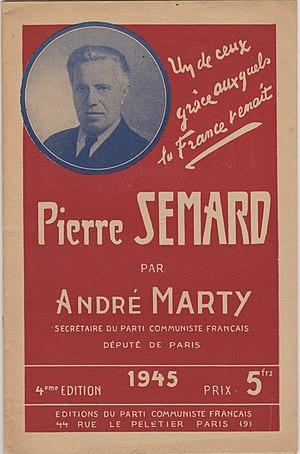
Brochure de 16 pages, au format 21 x 13 cm.
Pierre Semard, né le 15 février 1887 à Bragny-sur-Saône et mort fusillé par les Allemands le 7 mars 1942 à la prison d'Évreux, est un syndicaliste français, secrétaire général de la Fédération des cheminots et dirigeant du Parti communiste français, dont il fut secrétaire général de 1924 à 1929.